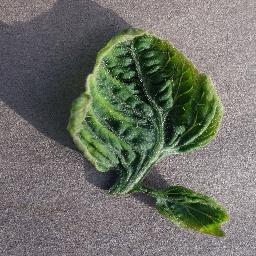
Label: Tomato___Tomato_Yellow_Leaf_Curl_Virus